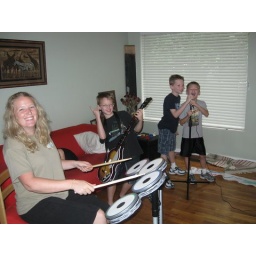
jamming to some Beatles rock band. We all live in a yellow submarine!